The Great Kapok Tree

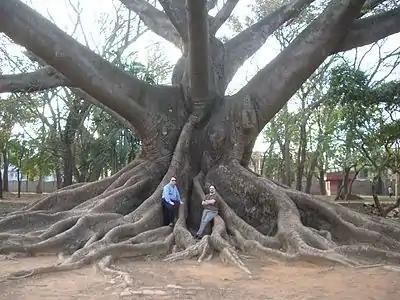
Base of a colossal specimen of the kapok tree "Ceiba pentandra", with two individuals seated on its buttress roots to indicate scale

Two woodcutters go to the Amazon rainforest. They stop beside a fine "Ceiba" tree and the larger man points to the tree and leaves. Lulled by "the heat and hum of the forest" the other woodcutter falls asleep beneath the Great Kapok Tree. While he sleeps, the many species of animals that live in the tree (including frogs, snakes, sloths, birds, anteaters and monkeys) come down to speak to him. They explain not only their dependence on the tree, but also the importance of the tree to the world. The man wakes up and sees the beauty of the rainforest. He picks up his axe and the word of the rainforest creatures echo through his mind. He has a moral dilemma. There is the tension in the story as he decides what to do. Will he follow the big man's orders or follow his own conscience? He considers what the animals have told him, and decides to leave the tree standing, dropping his axe and departing from the rainforest a changed man. (The young readers of the book let out sighs of relief!)